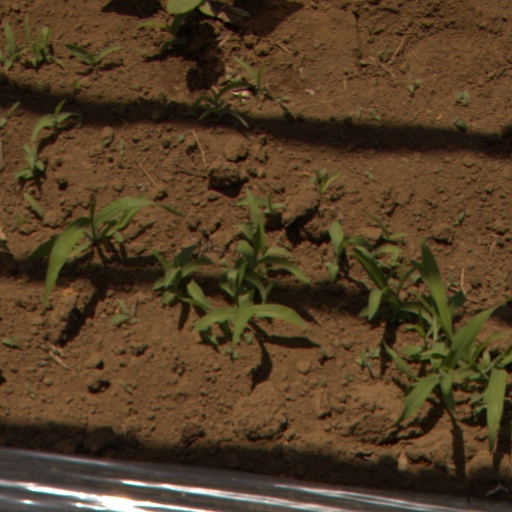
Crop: Jerusalem artichoke